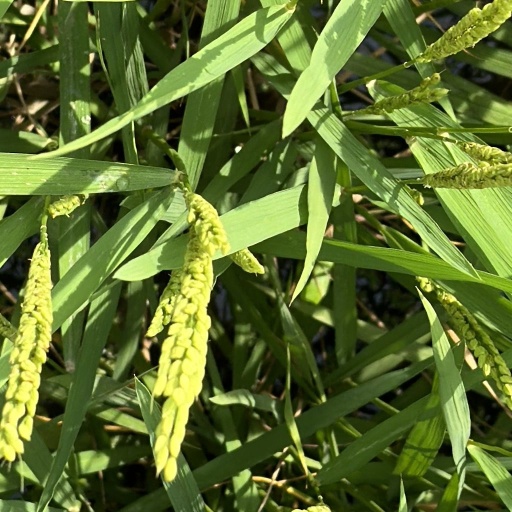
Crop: rice